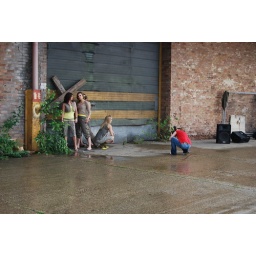
We found this random wooden cross in the bushes!